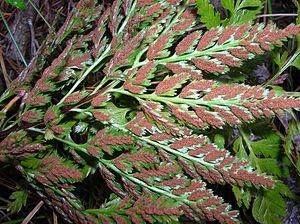
adiantum-nigrum, appelée Doradille noire, Capillaire noire ou Asplénium noir, est une fougère de la famille des Aspleniaceae.